List of Luke Cage characters

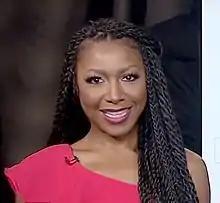
Gabrielle Dennis

Tilda Johnson (portrayed by Gabrielle Dennis) is an holistic doctor who cannot stay out of trouble in Harlem. She is the daughter of Mariah Dillard as the result of one of her rapes at the hands of Pistol Pete.